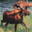
Label: deer